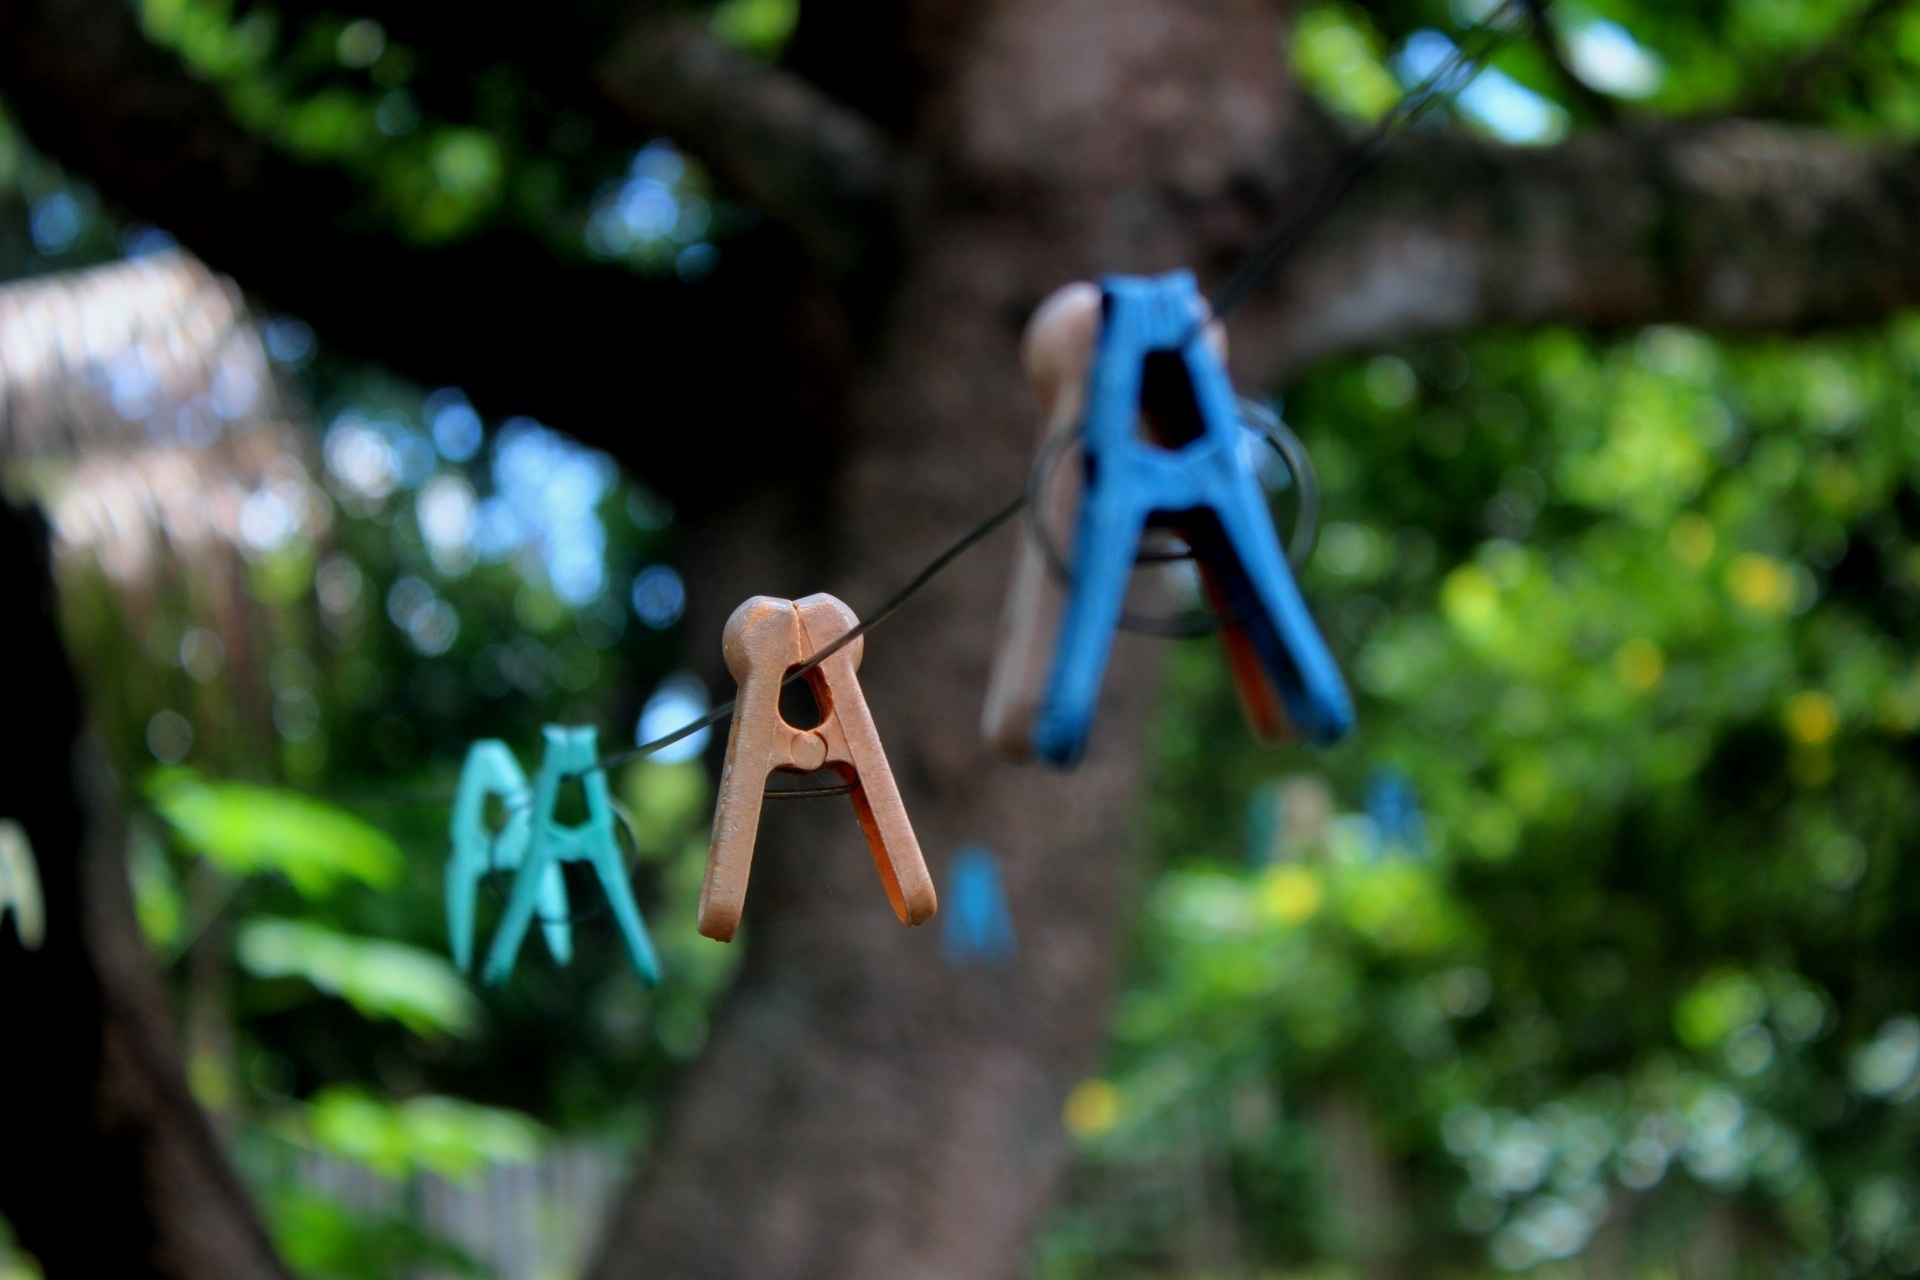
tree, nature, forest, branch, leaf, flower, view, green, jungle, peaceful, natural, motivation, rainforest, inspiration, clip, inspirational